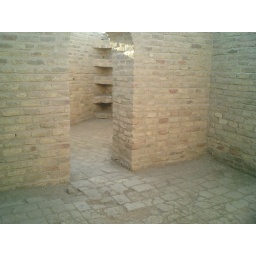
these were reconstructed by saddam except for the bottom shelf it is original and the floor is original